Avro Vulcan

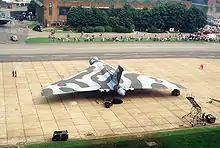
Aerial view of a Vulcan B.2 in late RAF markings on static display at RAF Mildenhall, 1984

The two prototype Vulcans were finished in gloss white. Early Vulcan B.1s left the factory in a natural metal finish; the front half of the nose radome was painted black, the rear half painted silver. Front-line Vulcan B.1s had a finish of anti-flash white and RAF "type D" roundels. Front-line Vulcan B.1As and B.2s were similar, but with pale roundels.